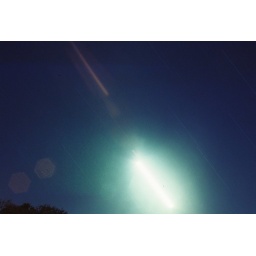
This was back a while from the roll with the tree and the streetlight in front of my house.